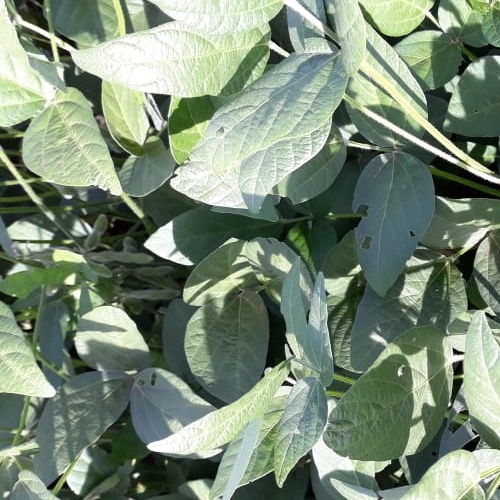
Label: Caterpillar